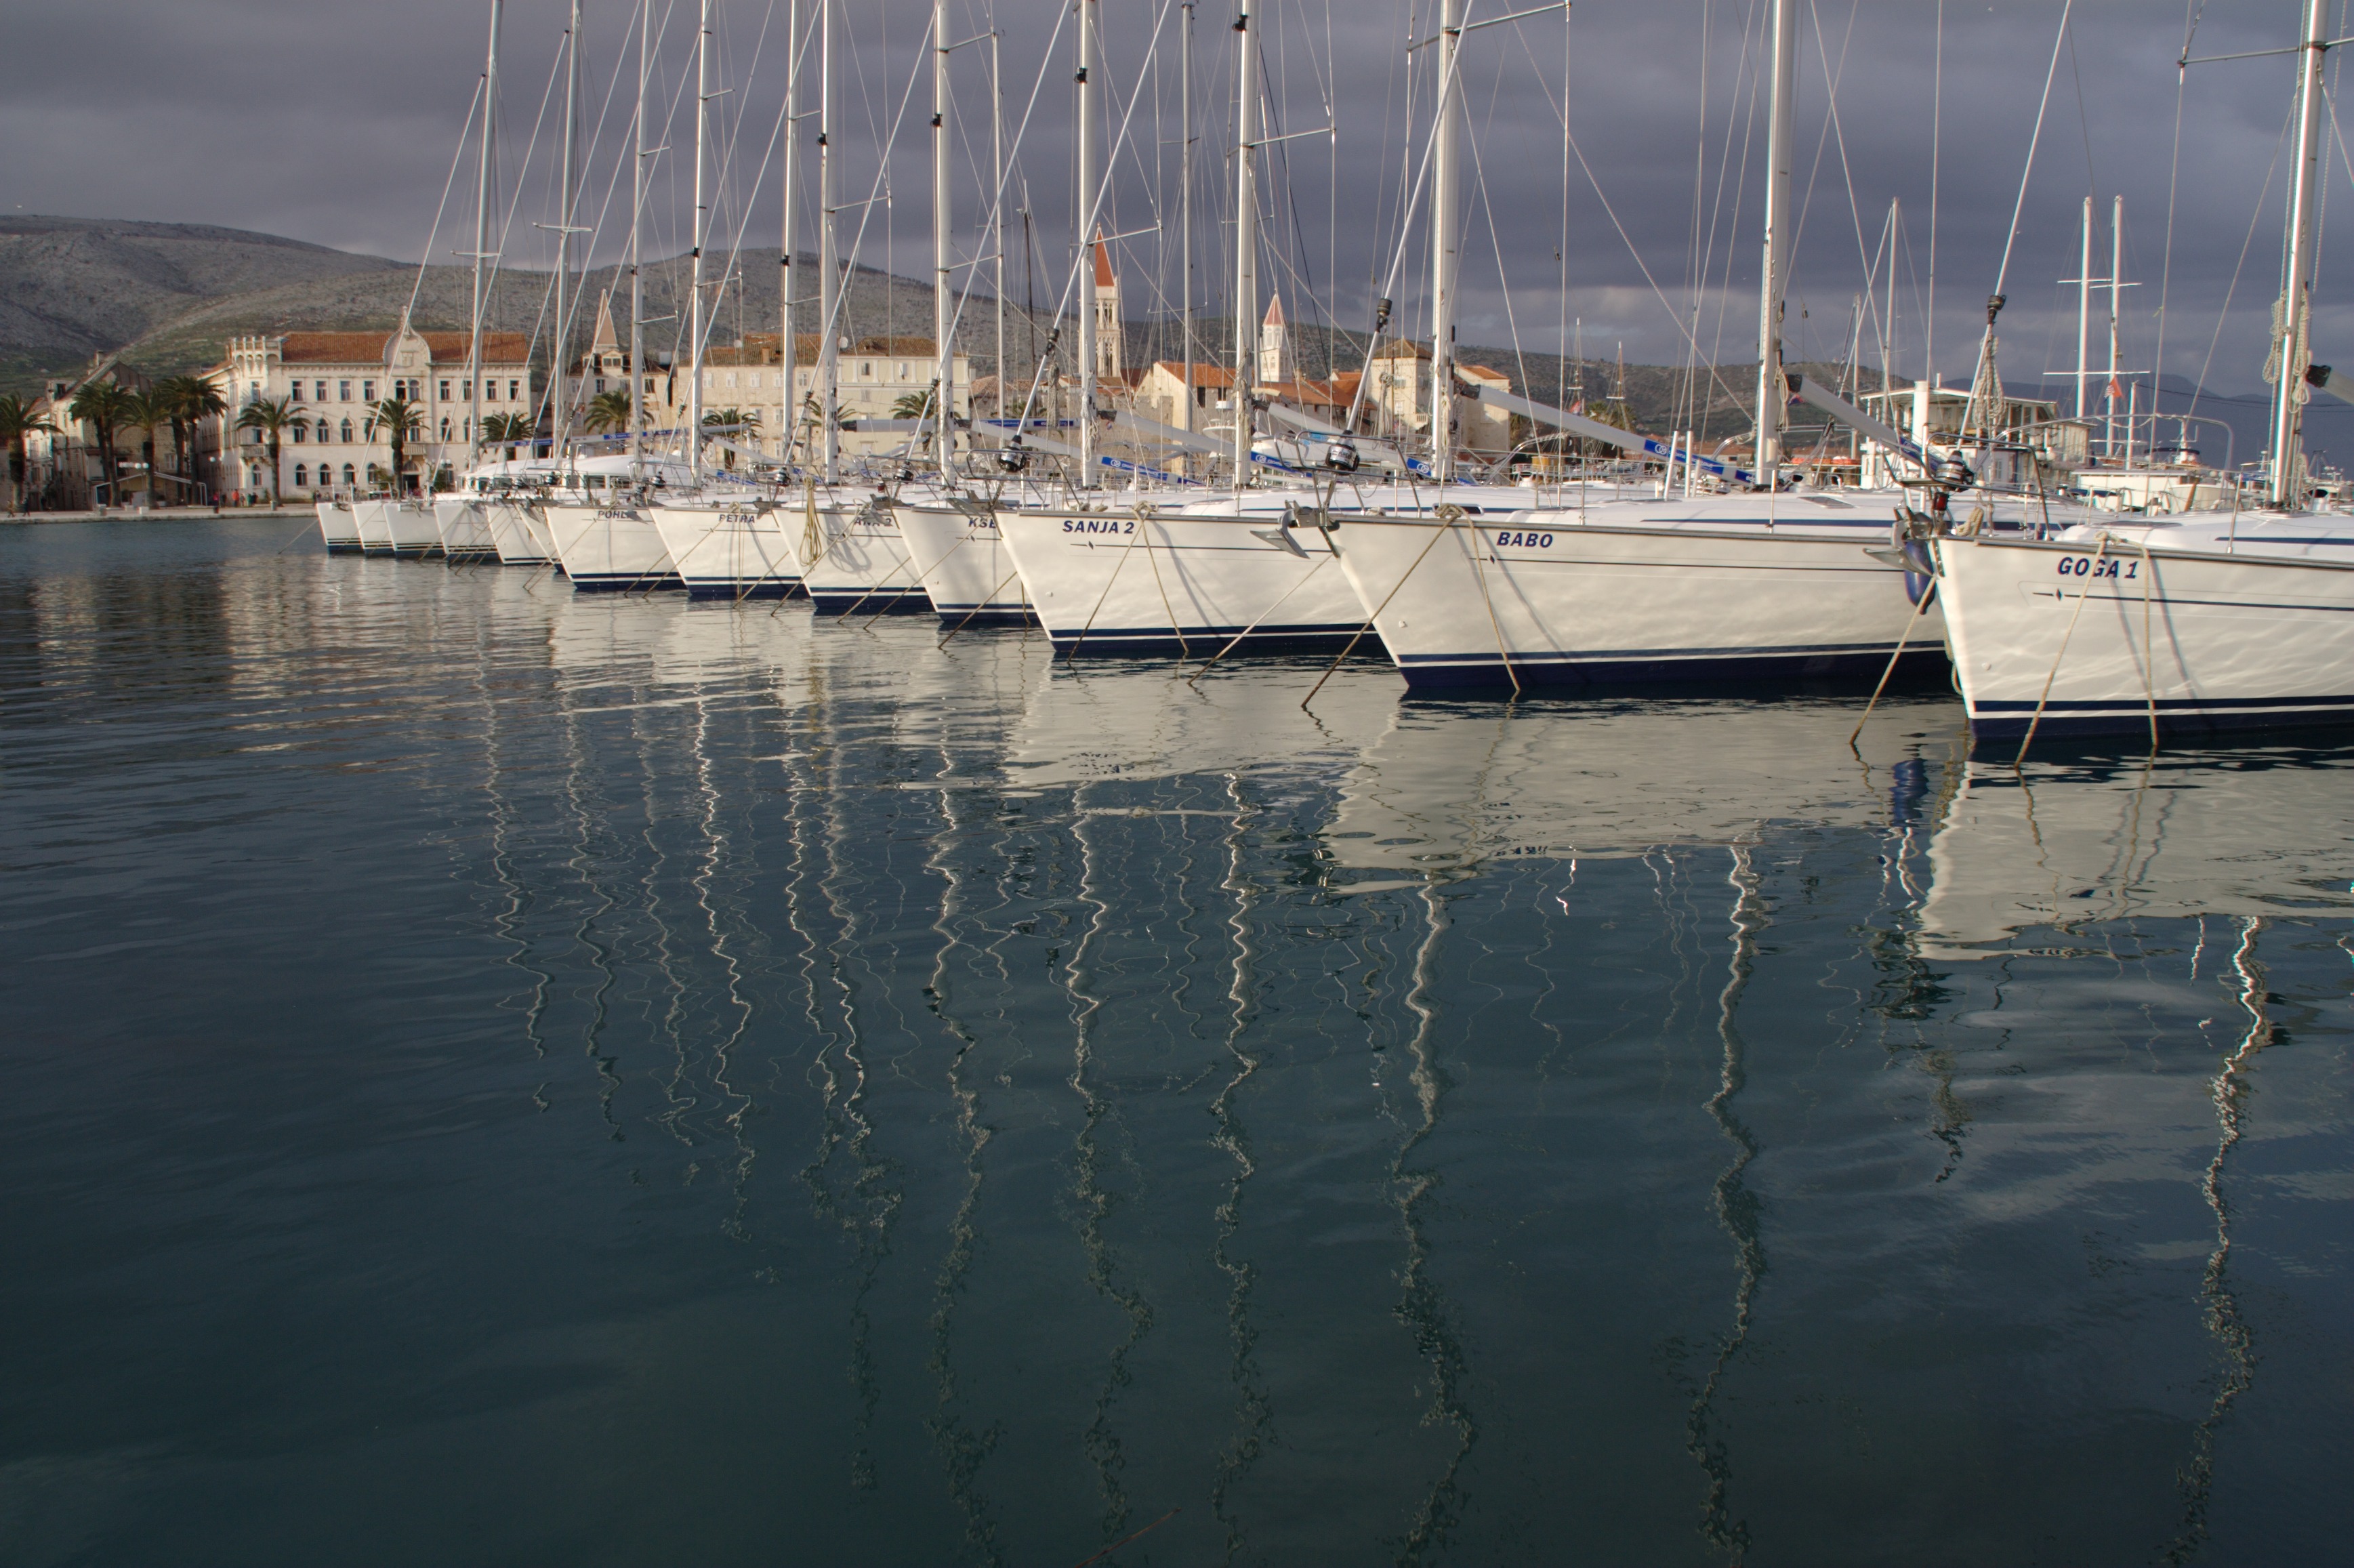
sea, water, dock, boat, ship, reflection, vehicle, mast, yacht, harbor, marina, port, sailboat, croatia, watercraft, dalmatia, sailing ship, trogir